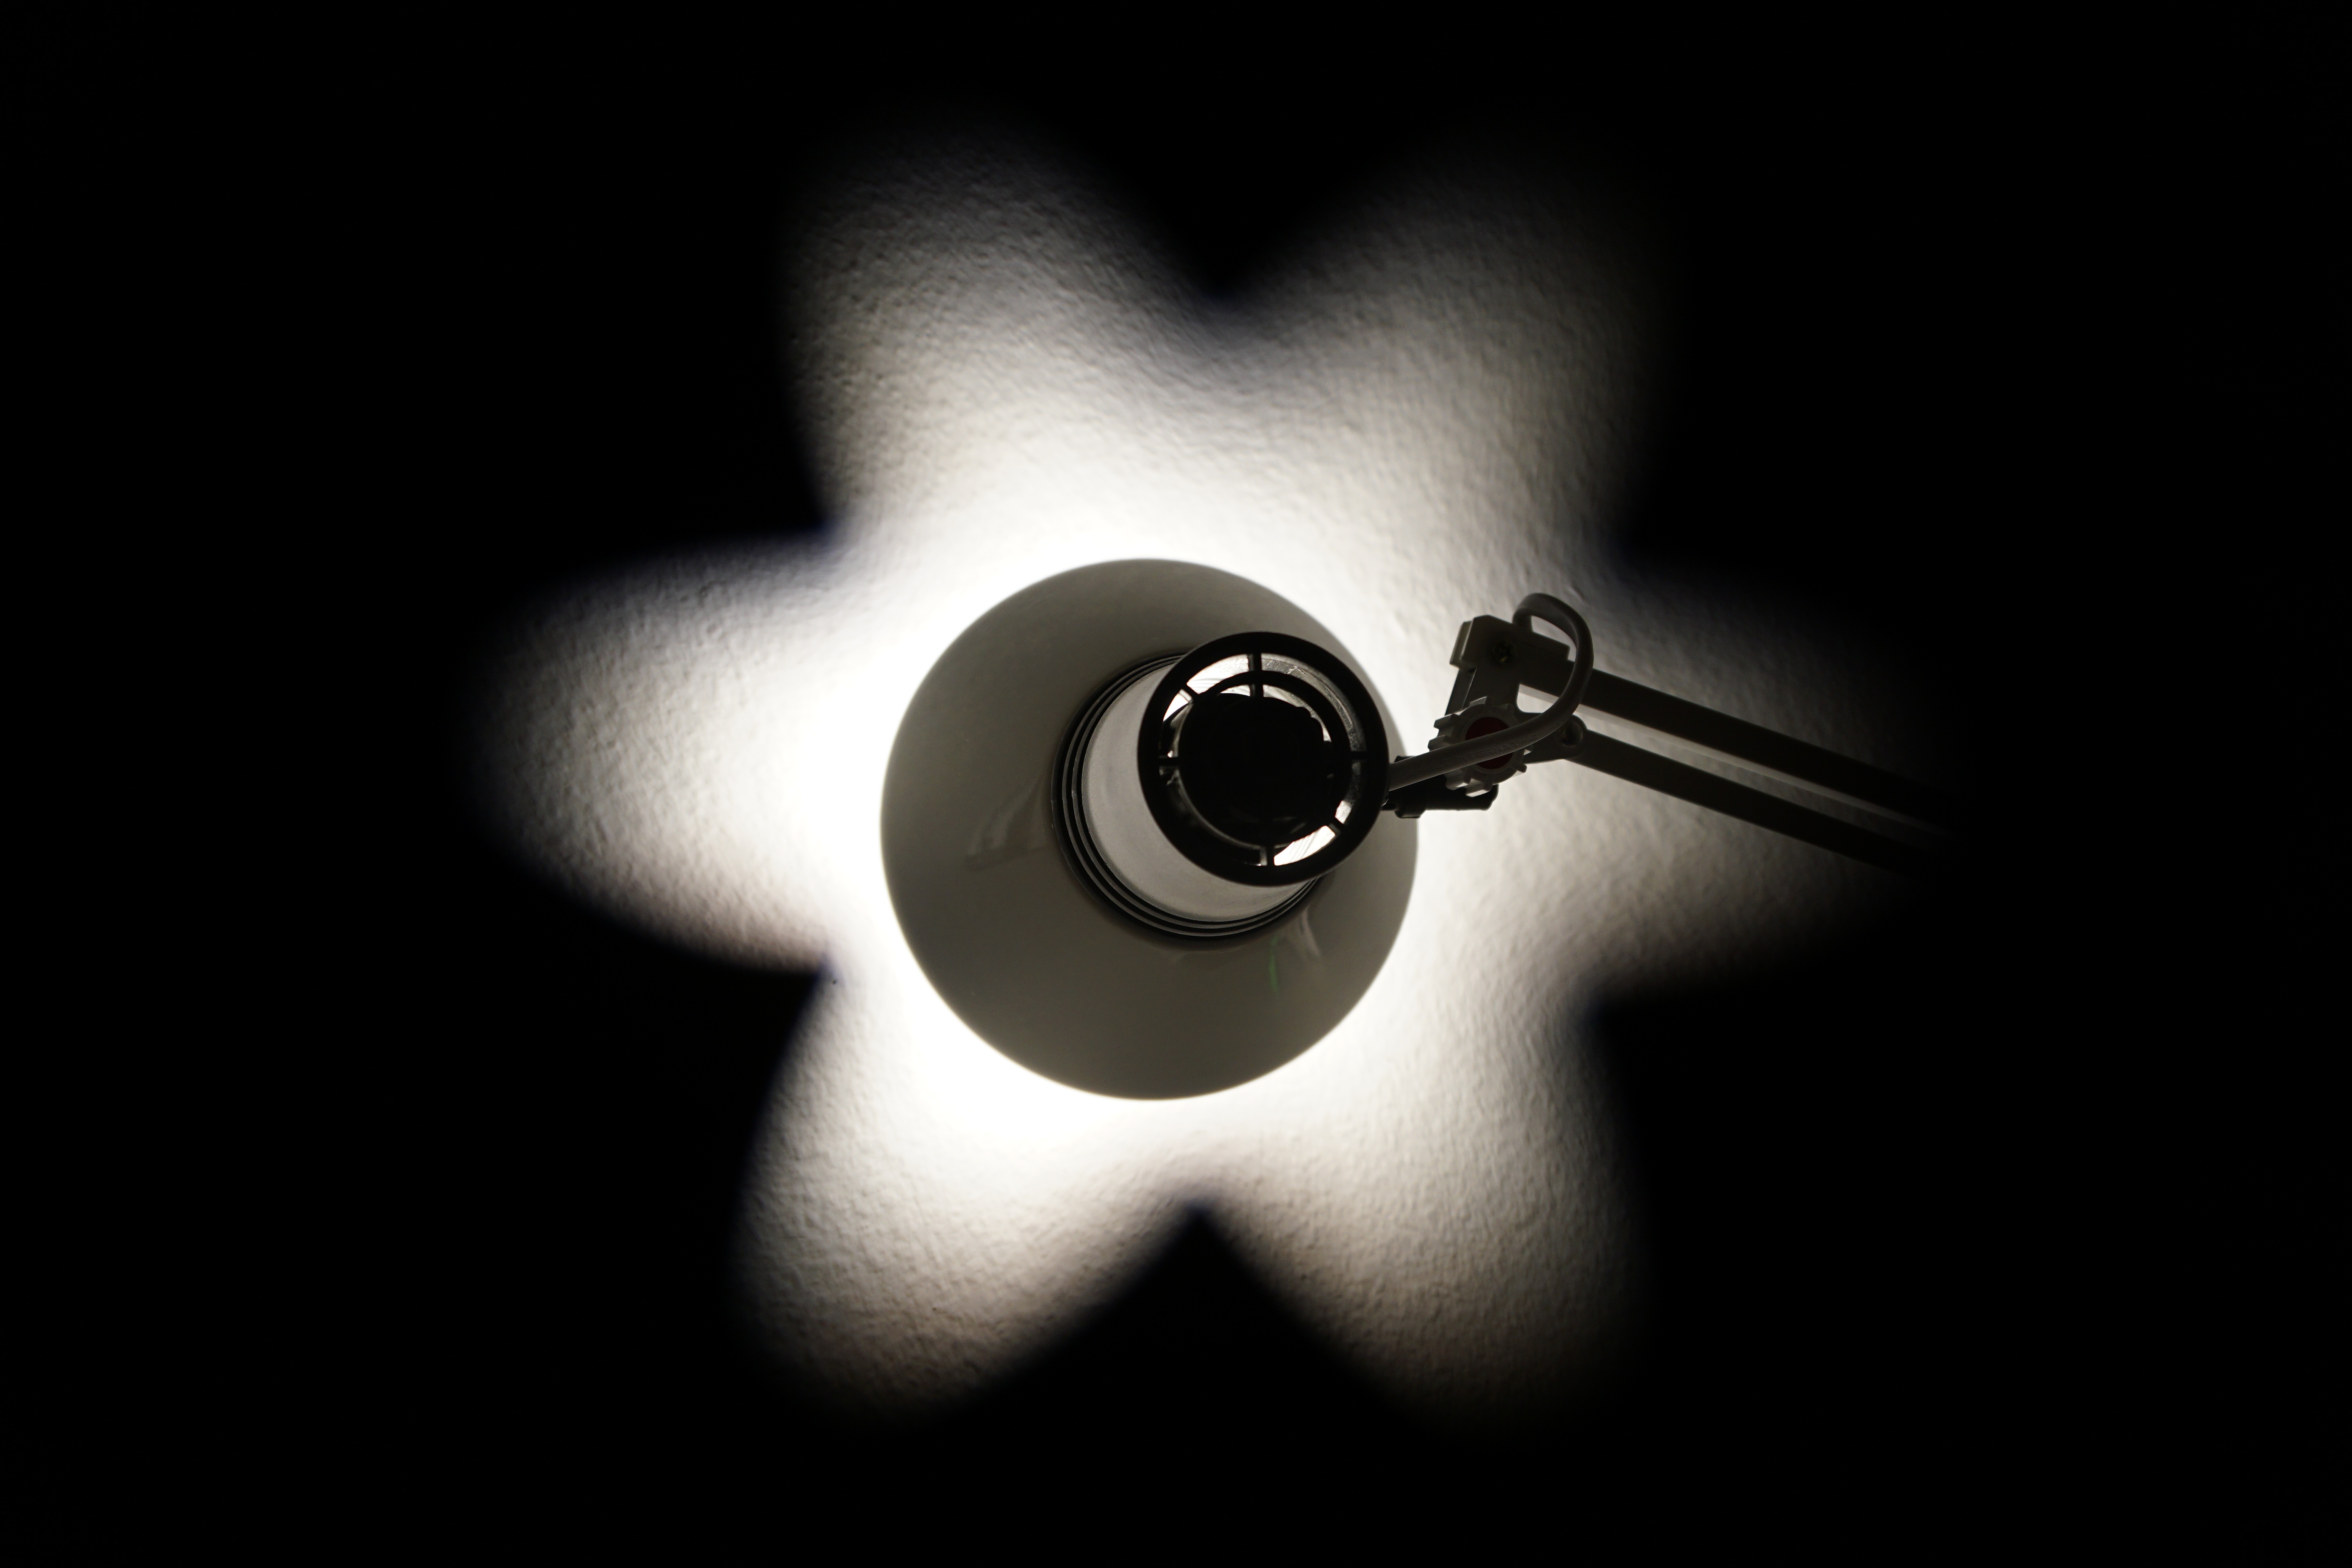
light, black and white, white, photography, star, darkness, lamp, black, ear, monochrome, lighting, circle, close up, human body, eye, organ, spot, macro photography, still life photography, monochrome photography, computer wallpaper